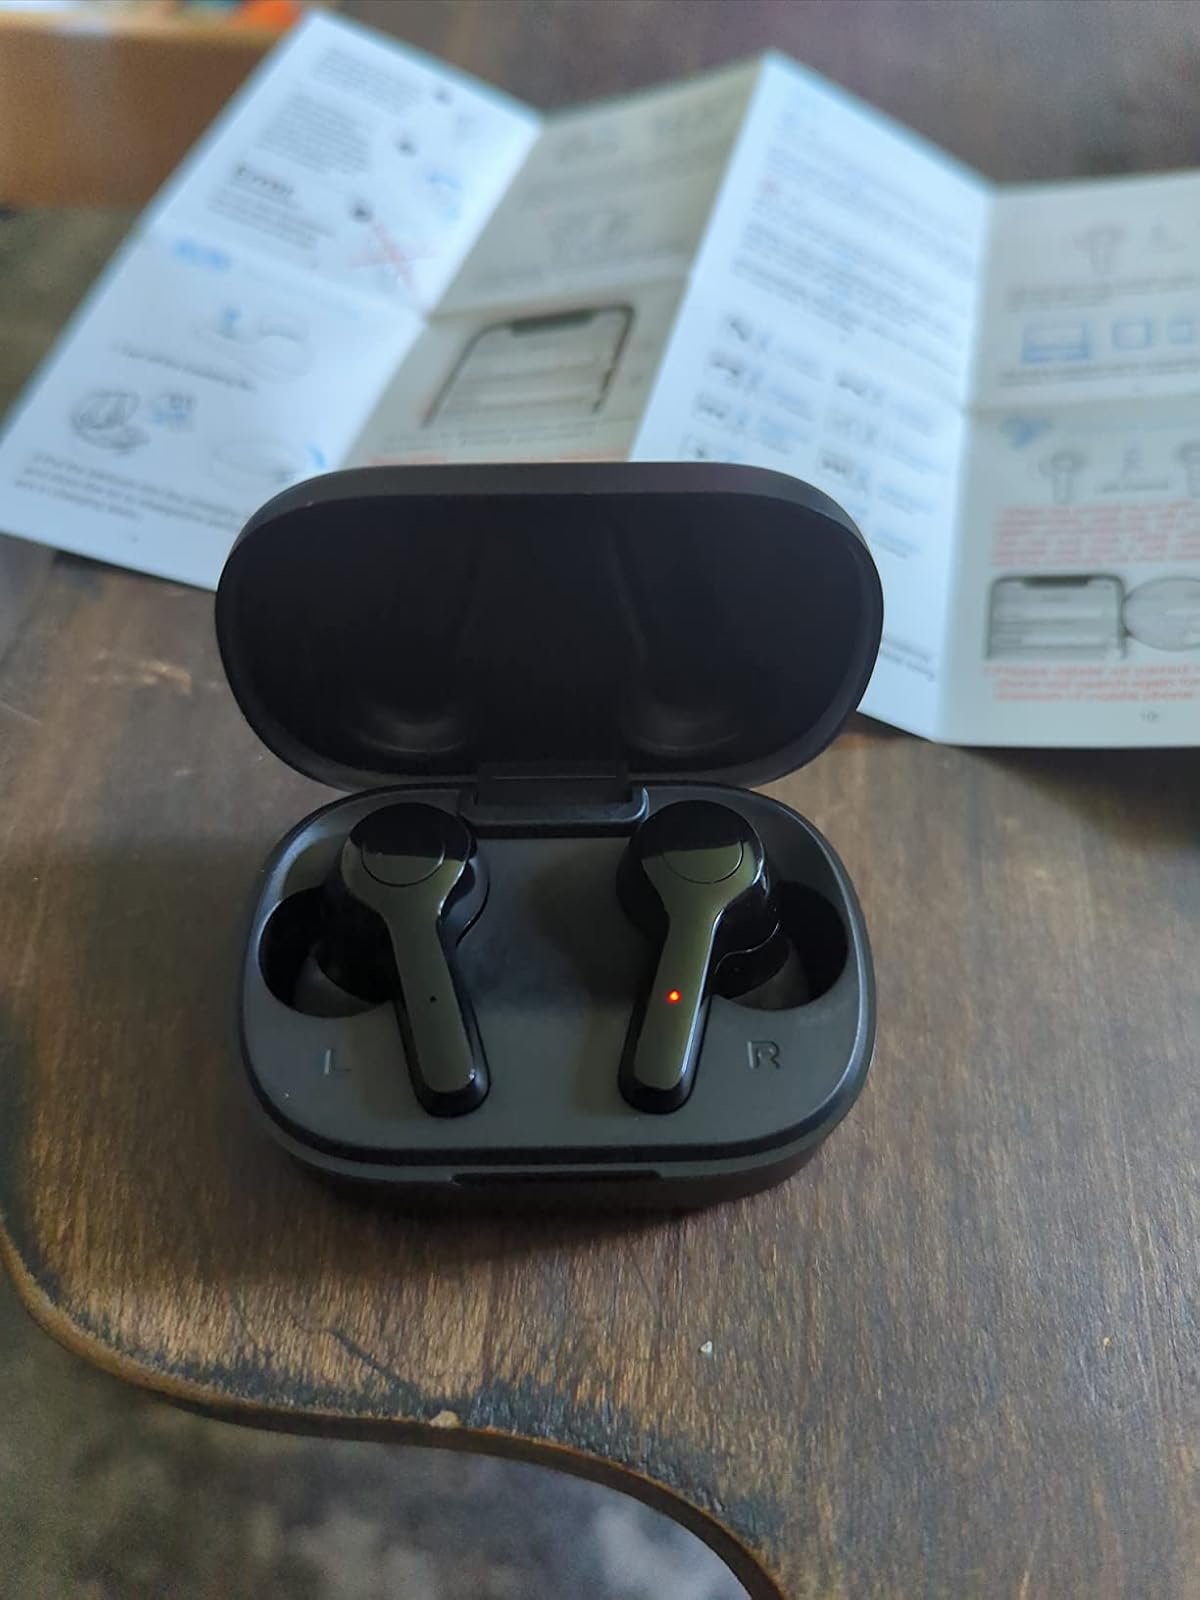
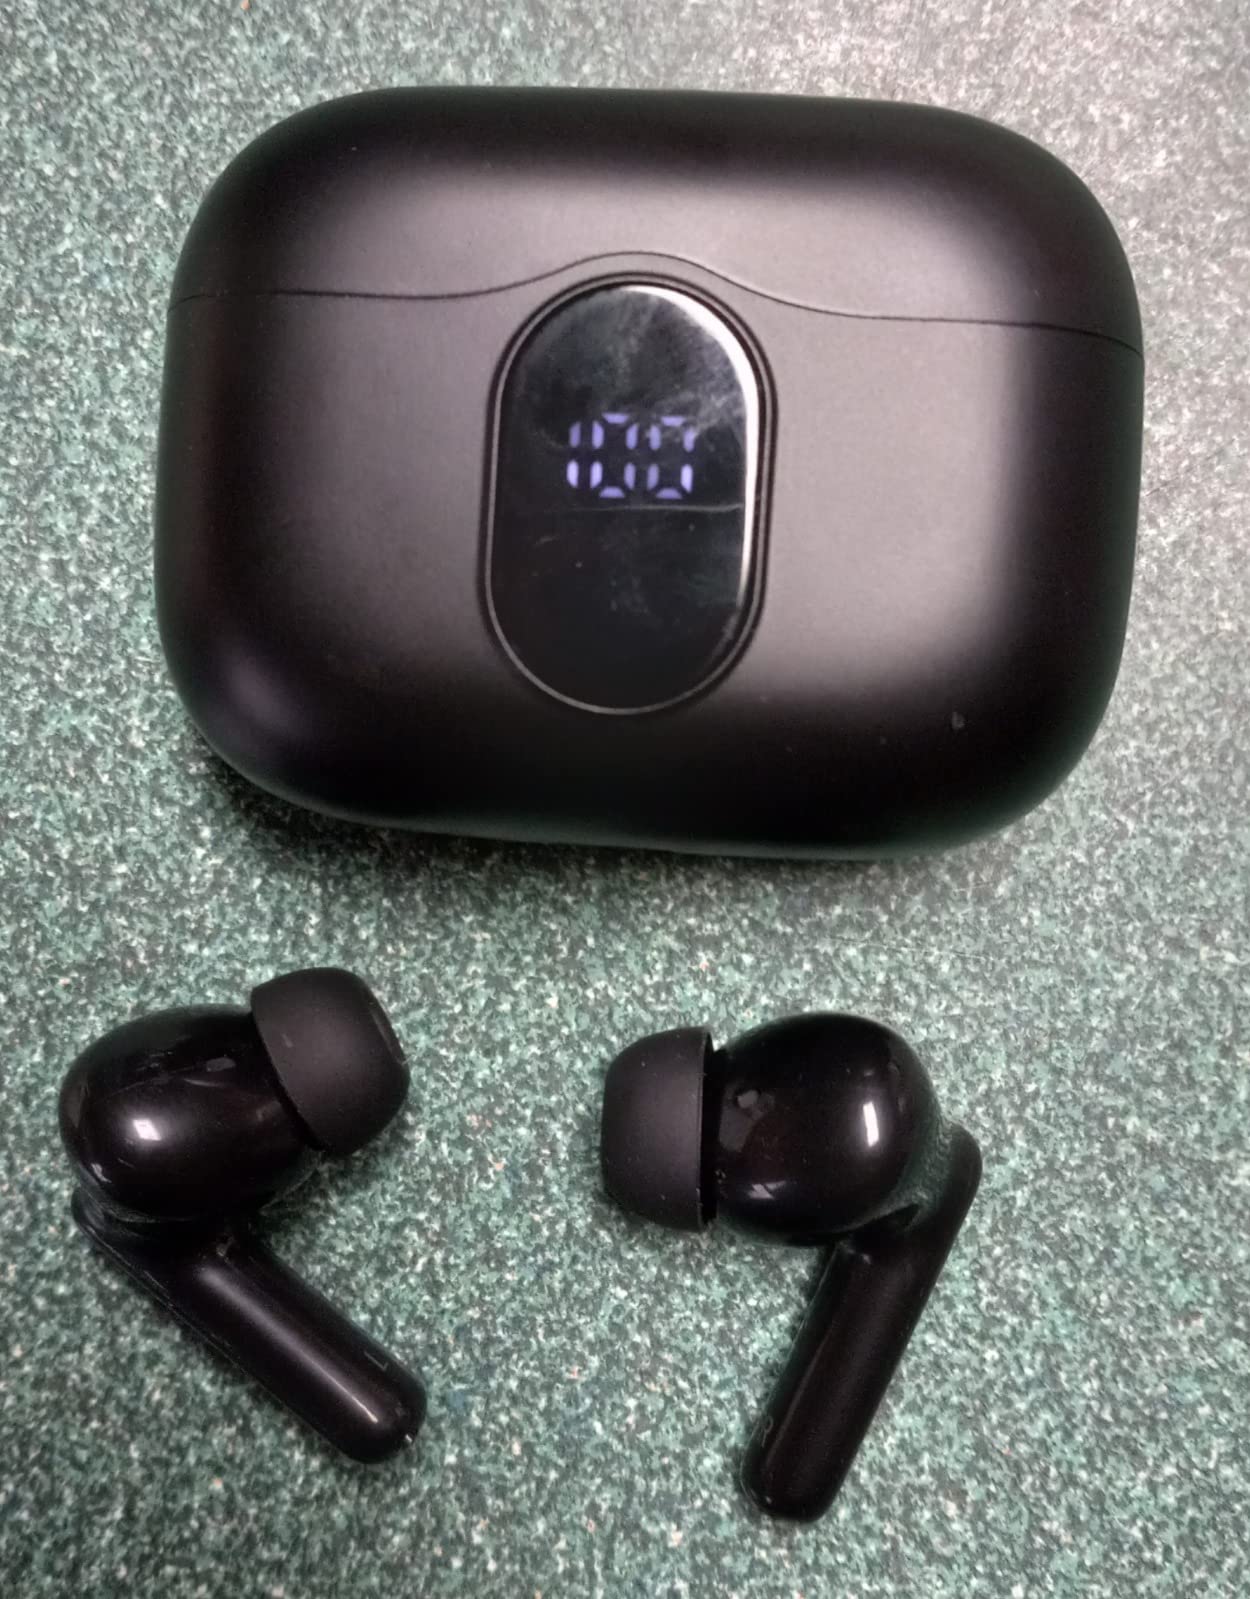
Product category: earbuds
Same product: no